Chhe To Chhe

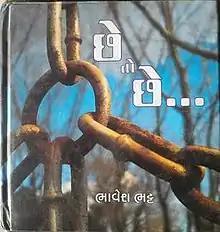
Coverpage of Chhe To Chhe

Chhe To Chhe (Gujarati: છે તો છે) is an anthology written by Bhavesh Bhatt containing Ghazals in Gujarati language. It was first published in May 2008. The book was followed by Bhavesh's another book "Bhitarno Shankhanaad" in 2014